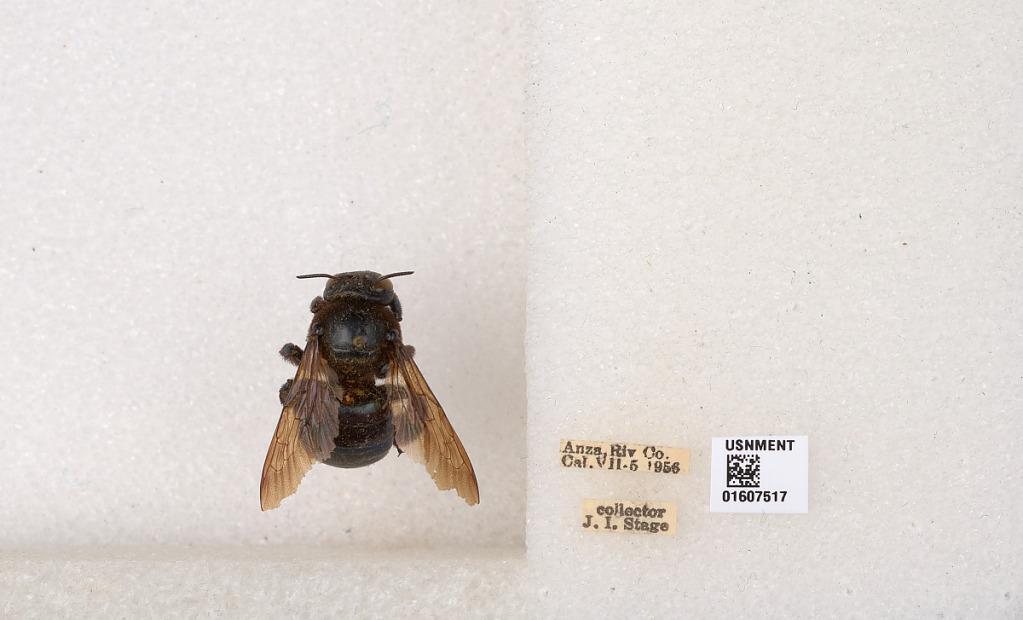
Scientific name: Xylocopa (Xylocopoides) californica diamesa Hurd
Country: United States
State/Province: California
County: Riverside
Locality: Anza
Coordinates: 33.5764, -116.692